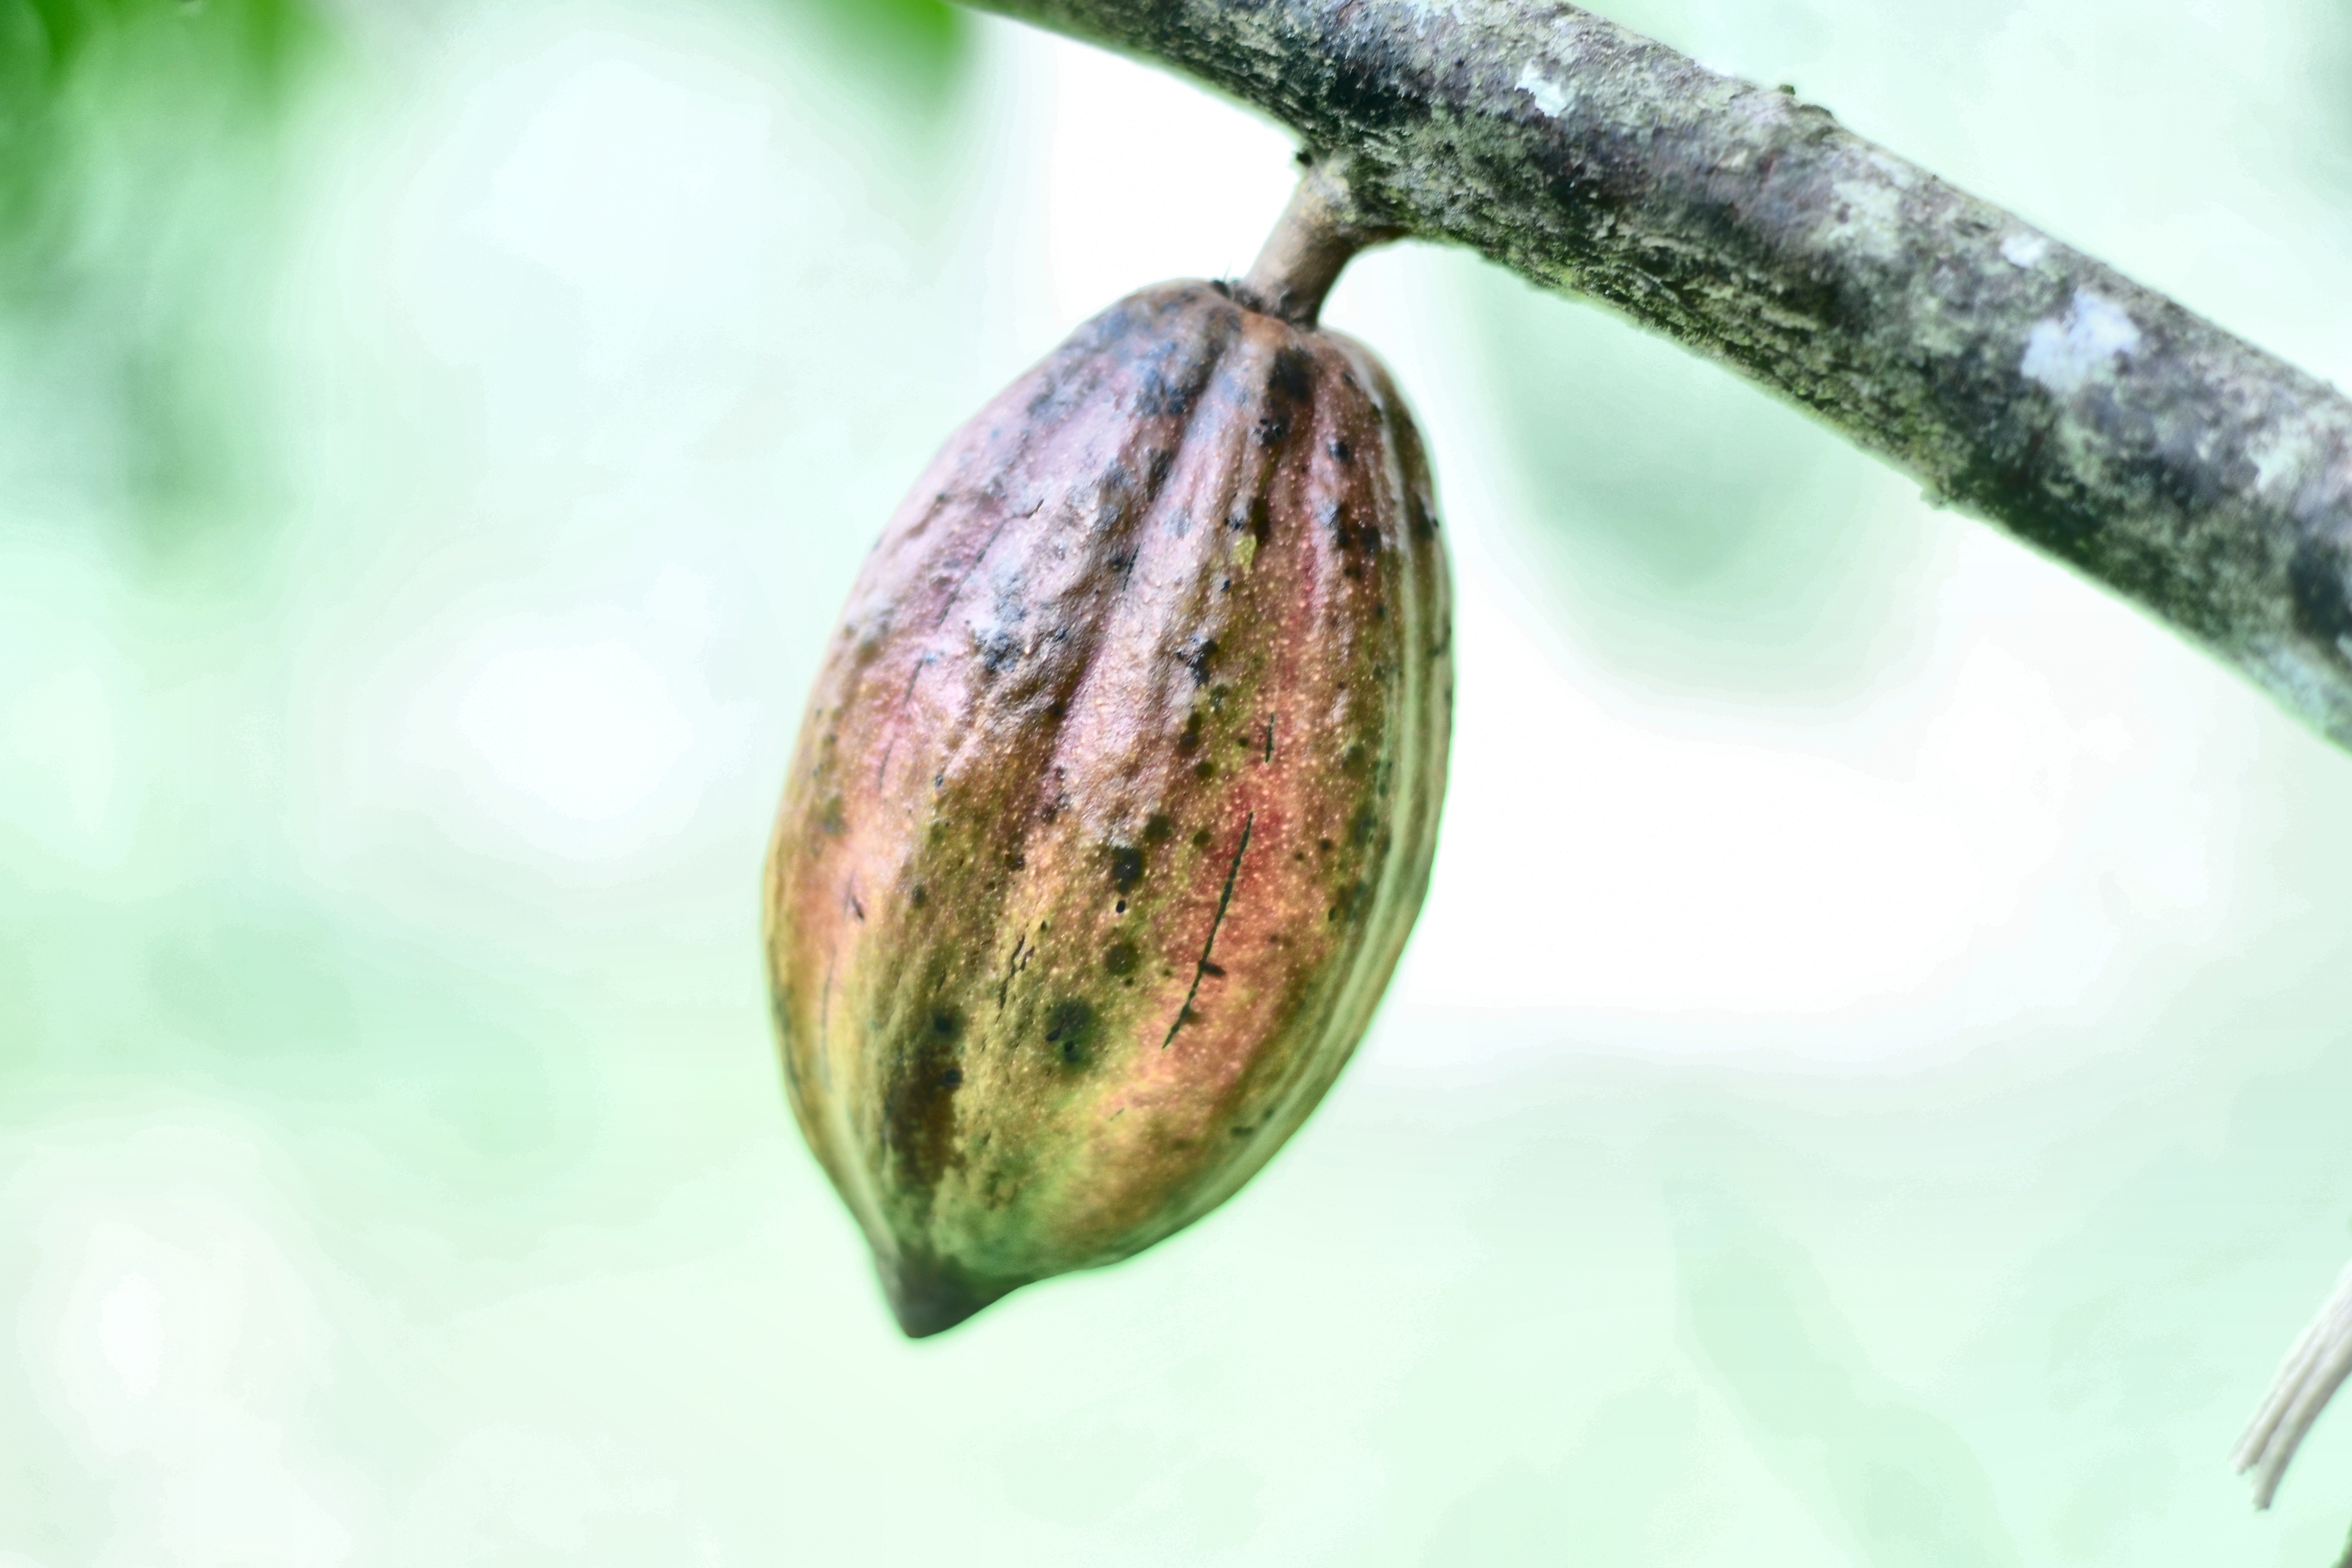
Maturity: unmature
Variety: Amelonado